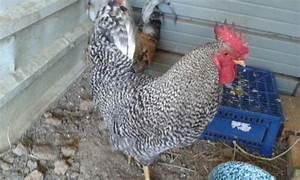
chicken